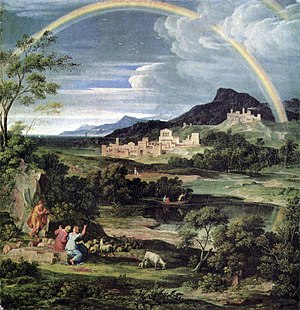
Joseph Anton Koch
Heroisk landskab med regnbue, 1805, af Joseph Anton Koch.
Joseph Anton Koch var en østrigsk maler og raderer.